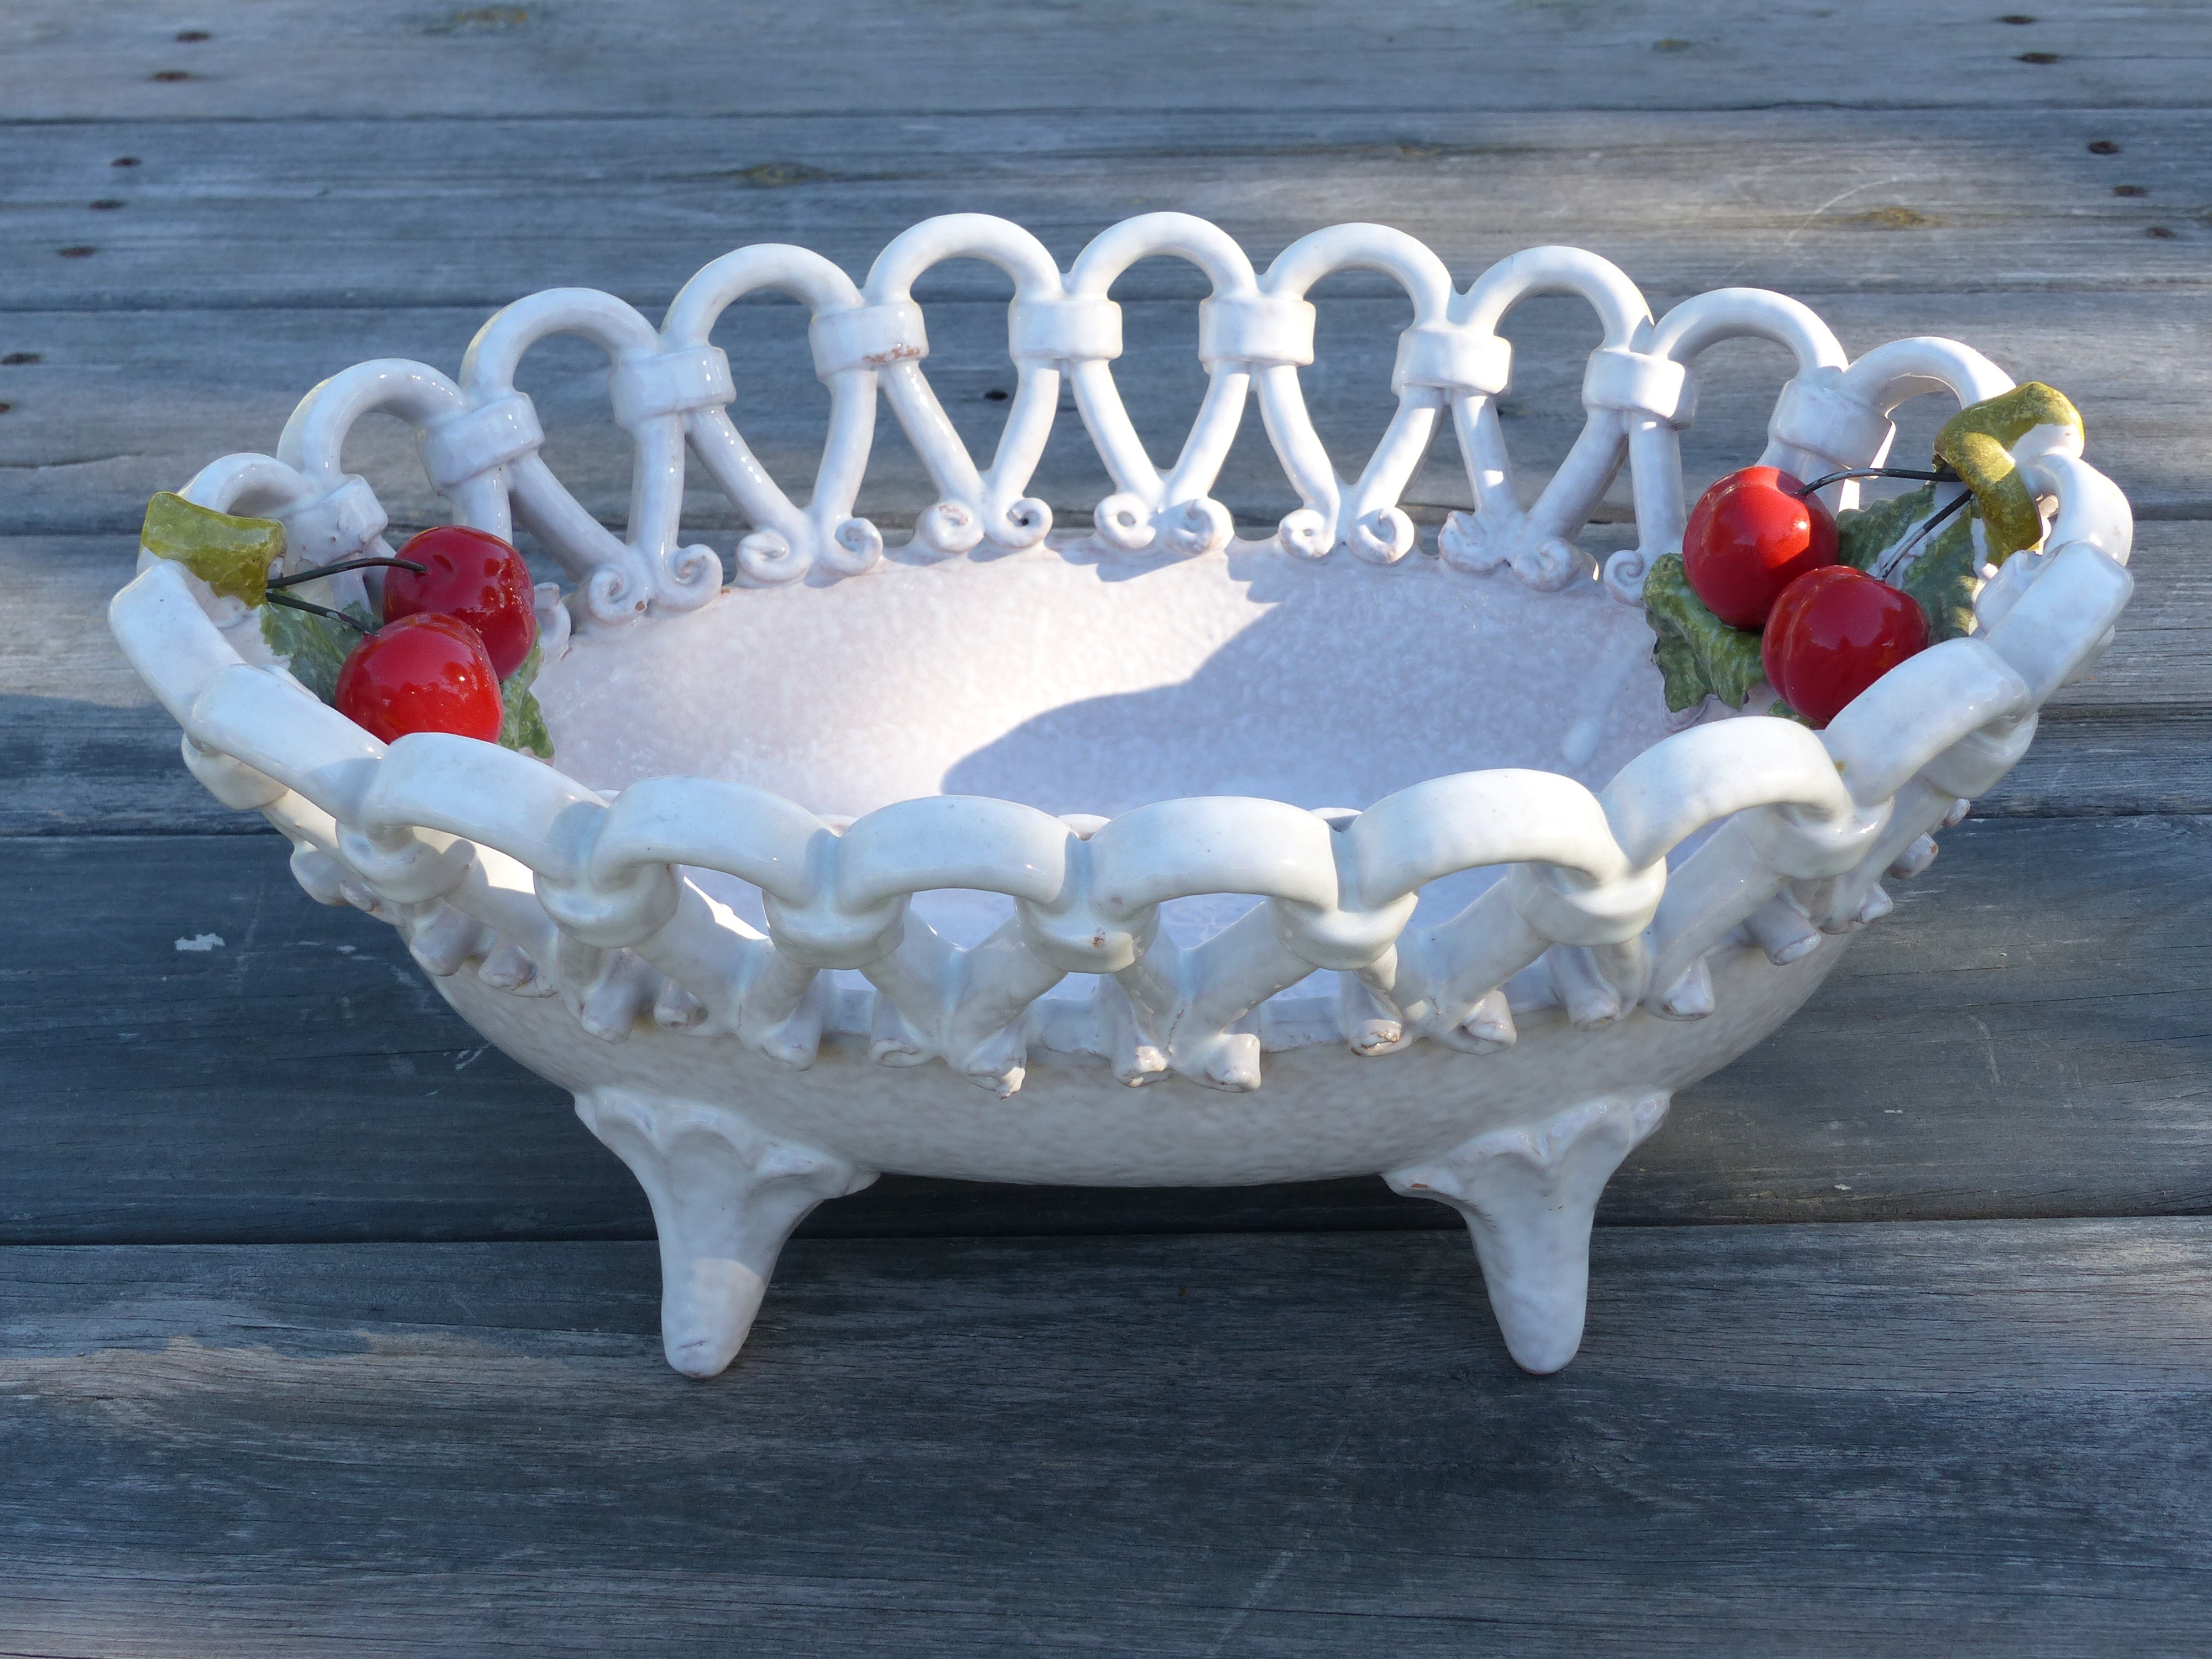
table, bowl, ceramic, furniture, material, colors, porcelain, cherry, ceramics, inflatable